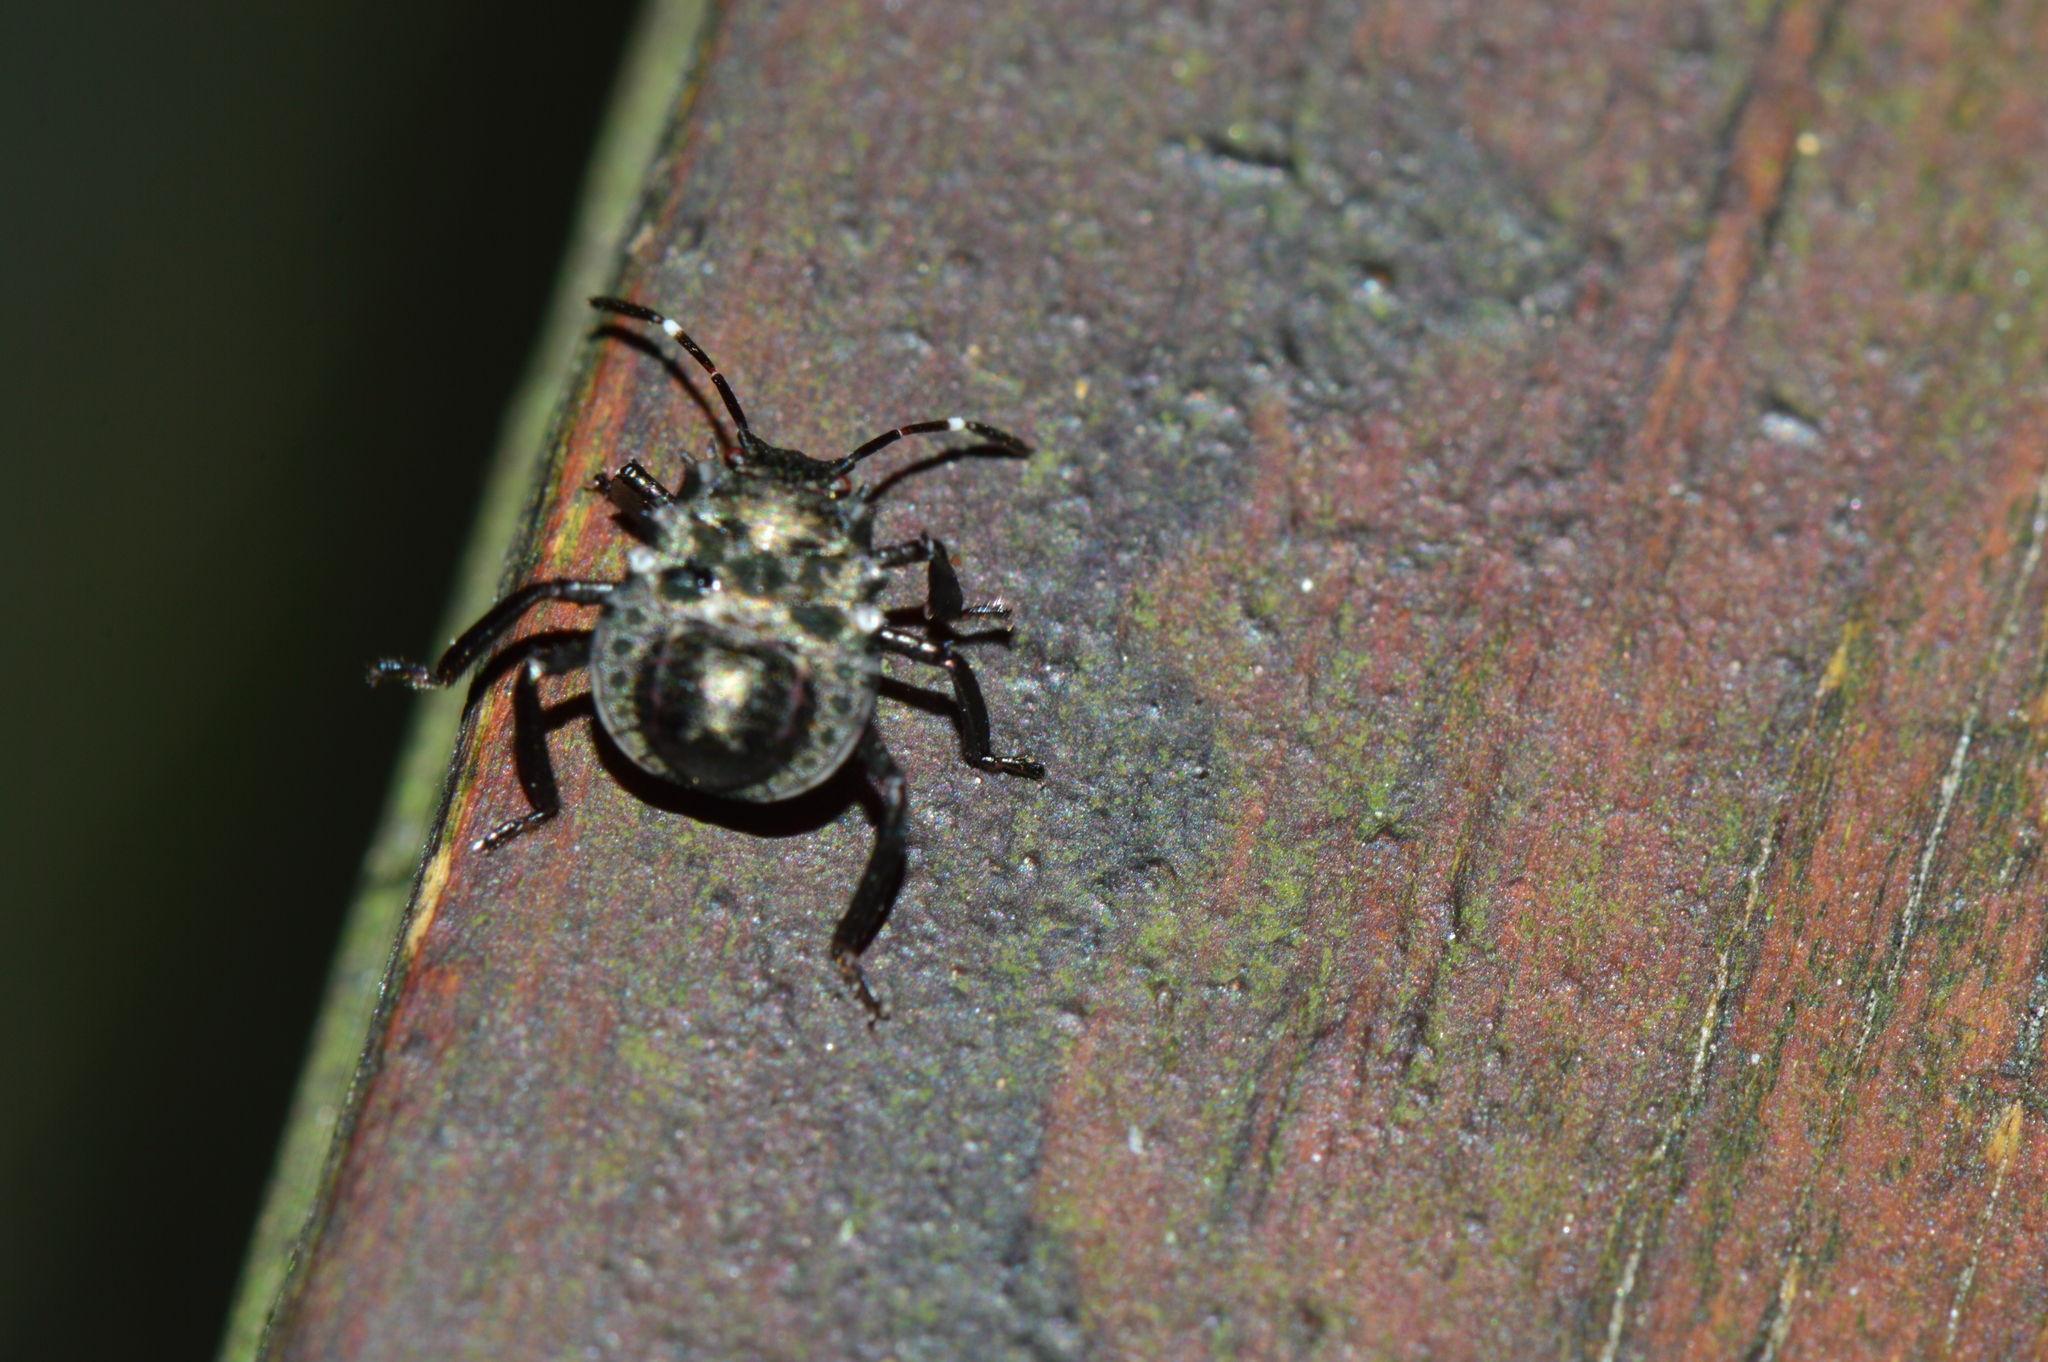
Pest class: stink_bug